Houbigant Parfum

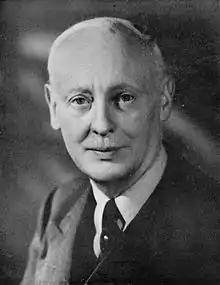
Robert Bienaimé, Houbigant perfumer from 1912 to 1935 and creator of "Quelques Fleurs"

In 1882, the House launched "Fougère Royale", the first "fougère" (or 'fern-like') perfume, and established a new fragrance family. During this period, under the direction of the Paris office, offices were established in the United States, England, Belgium, the Netherlands, Switzerland, Italy, Spain, Poland, and Romania. The New York location included a manufacturing and distribution facility.